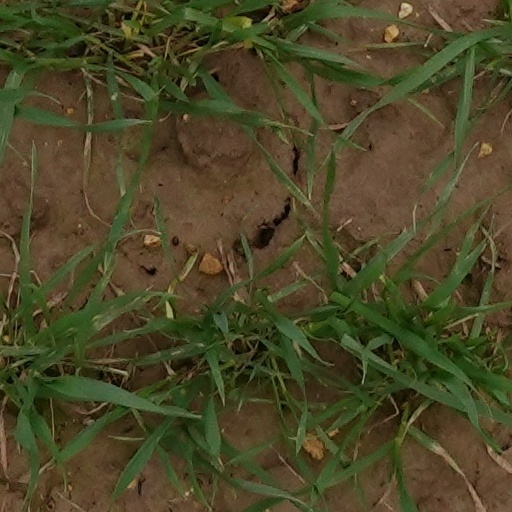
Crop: wheat